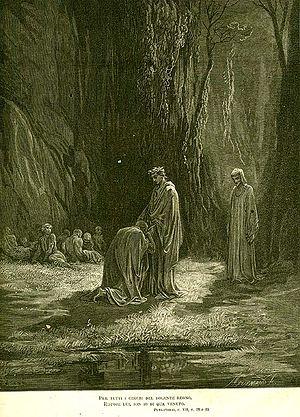
Analyser la forme dans l’œuvre poétique de Robert Browning se heurte d’emblée à l’abondance du sujet : cette œuvre est ambitieuse, les recueils ainsi que les poèmes sont souvent longs.
La thématique de l'œuvre poétique de Robert Browning concerne essentiellement les problèmes universels des rapports que l'homme entretient avec Dieu, l'art, la nature et l'amour.
Robert Browning, né à Camberwell, Surrey, le 7 mai 1812 et mort à Venise le 12 décembre 1889, est un poète et dramaturge britannique, reconnu comme l'un des deux plus grands créateurs poétiques de l'Angleterre victorienne, l'égal, quoique dans un style tout différent, de Tennyson.